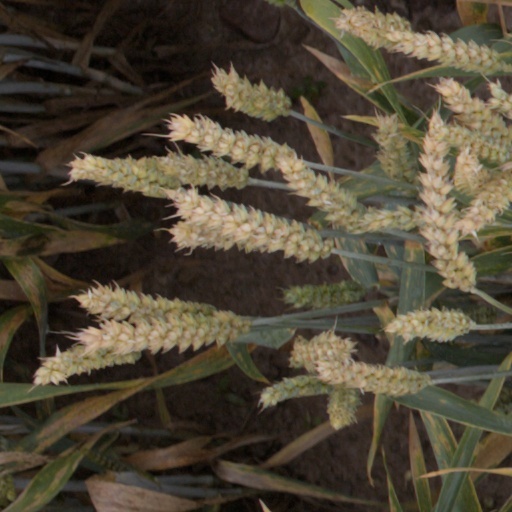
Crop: wheat